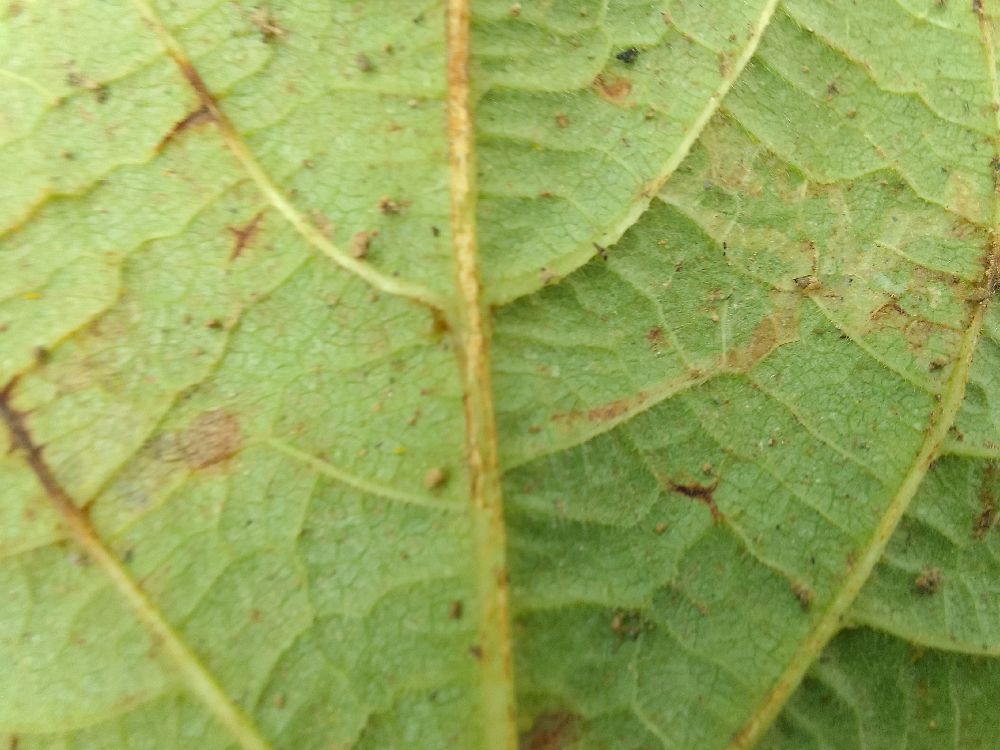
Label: anthracnose